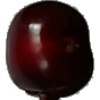
Label: Cherry 1